Kurdish population

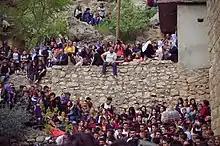
Yazidi pilgrimage to Lalish temple in Iraqi Kurdistan

From the 7 million Iranian Kurds, majority who are Sunni. Shia Kurds inhabit Kermanshah Province, except for those parts where people are Jaff, and Ilam Province Province; as well as some parts of Kurdistan, Hamadan and Zanjan provinces. The Kurds of Khorasan Province in northeastern Iran are also adherents of Shia Islam. During the Shia revolution in Iran the major Kurdish political parties were unsuccessful in absorbing Shia Kurds, who at that period had no interest in autonomy. However, since the 1990s Kurdish nationalism has seeped into the Shia Kurdish area partly due to outrage against government's violent suppression of Kurds farther north.